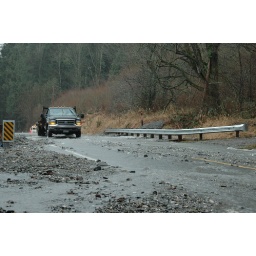
Drivers had to contend with water rushing over the road on SR 9 south of Wickersham.